Walt Disney's Carolwood Barn

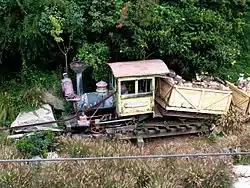
The wrecked Mine Train Through Nature's Wonderland locomotive and cars along the Rivers of America at Disneyland.

In 2016, the Carolwood Foundation announced a partnership with the Walt Disney Archives to restore and display the last surviving locomotive and passenger cars from the Mine Train Through Nature's Wonderland attraction, which operated at Disneyland from 1960 until 1977 (though it had run in the attraction's previous iteration, Rainbow Caverns Mine Train, since 1956). A completion date has yet to be announced.